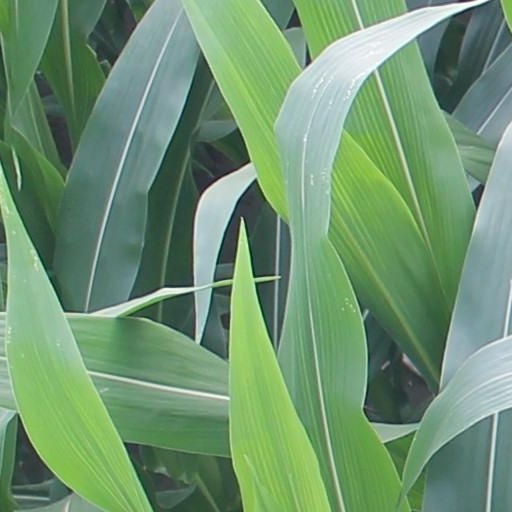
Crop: maize; corn